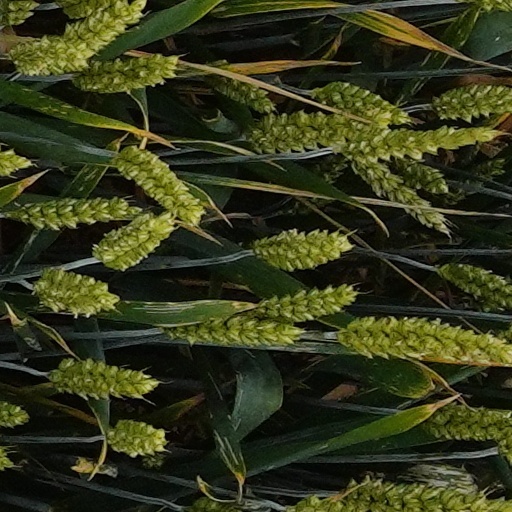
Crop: wheat